Kotozakura Masakatsu II

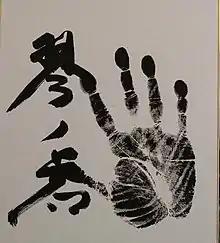
Kotonowaka "tegata" (handprint and signature)

Kamatani made his professional sumo debut in November 2015 and was given the "shikona", or ring name, , taking up his original name combined with the kanji used by all the wrestlers in his stable and using the first name his grandfather used when he was a wrestler. During his presentation ceremony with the other new wrestlers, Kotokamatani used the "keshō-mawashi" that his father had used on his last day as an active wrestler.